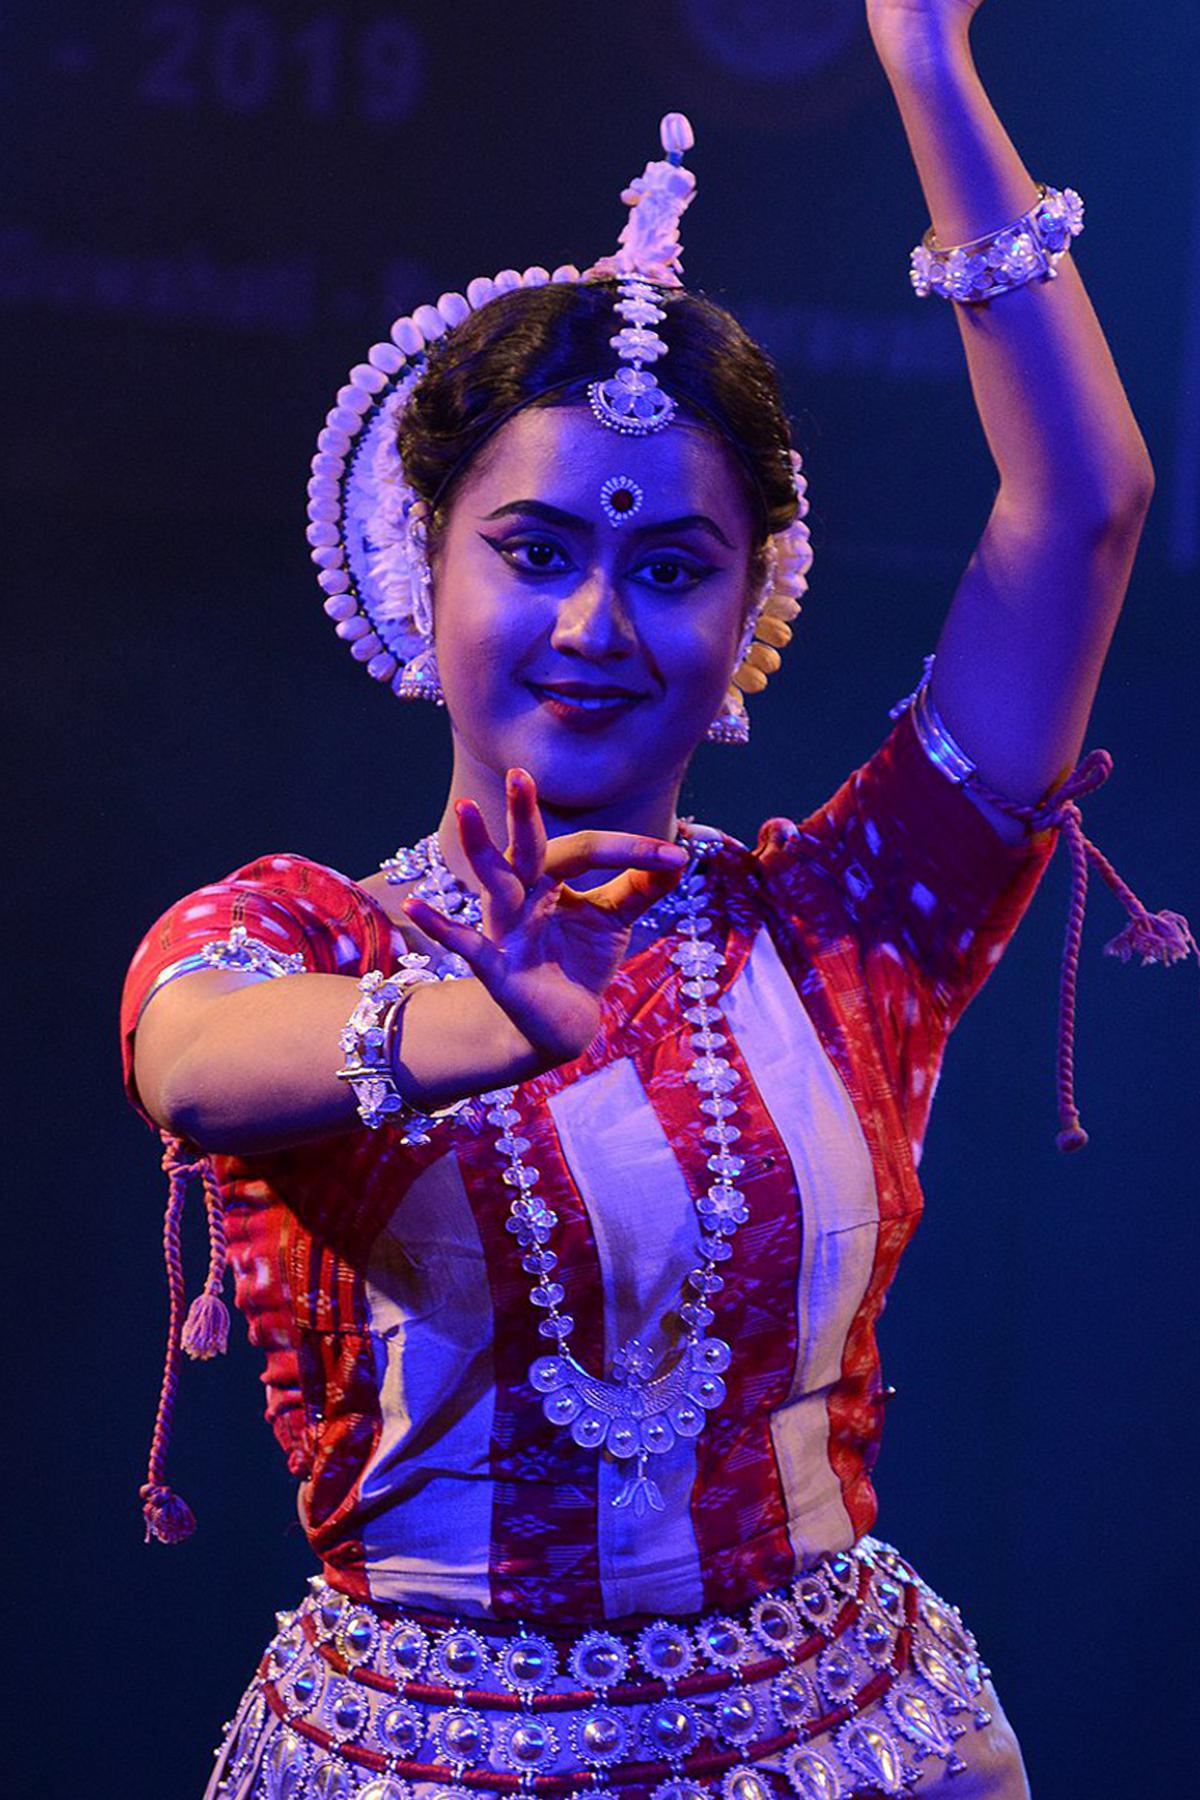
Dance form: odissi